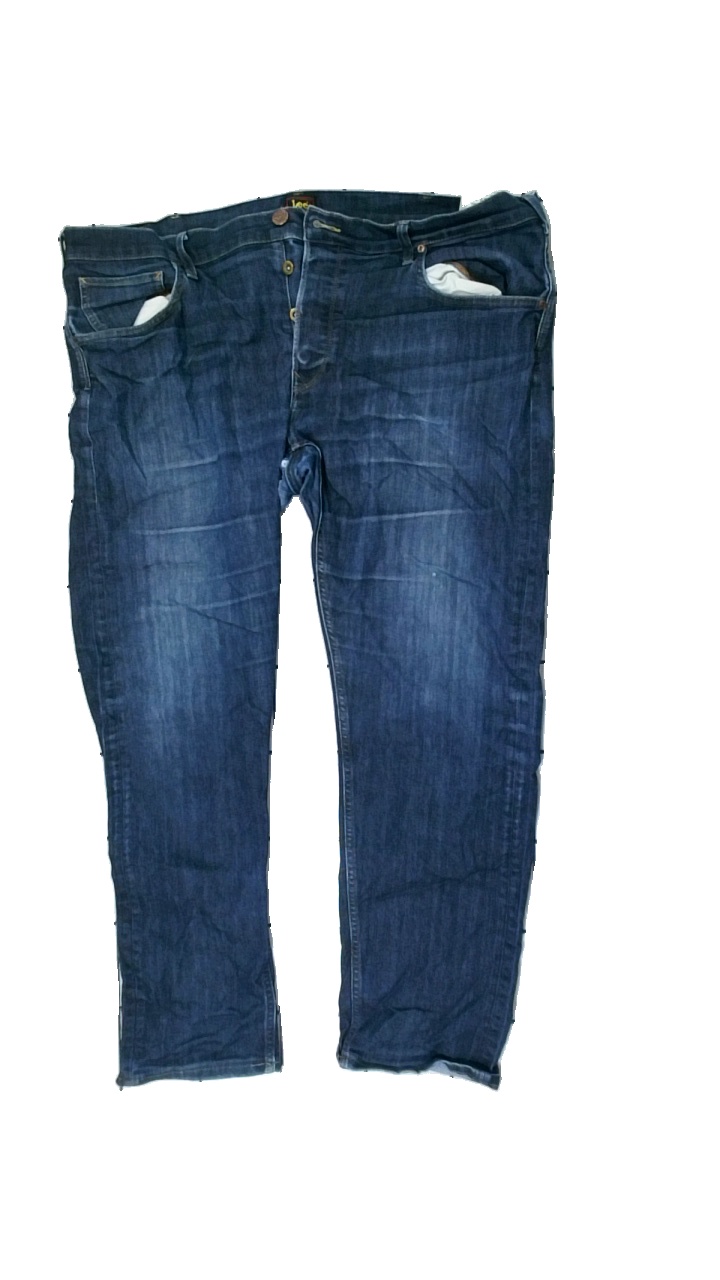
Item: Jeans (Men)
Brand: Lee
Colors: Blue
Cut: Regular
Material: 71% cotton, 29% elastane
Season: All
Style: Denim
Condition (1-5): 2
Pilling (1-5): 3
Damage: ripped crotch
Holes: Major
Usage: Export
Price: <50